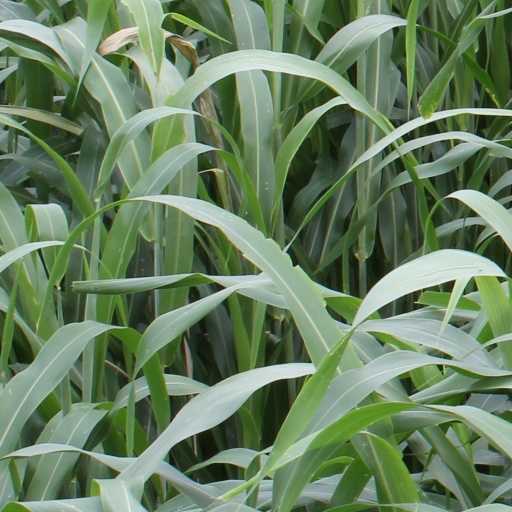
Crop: sorghum